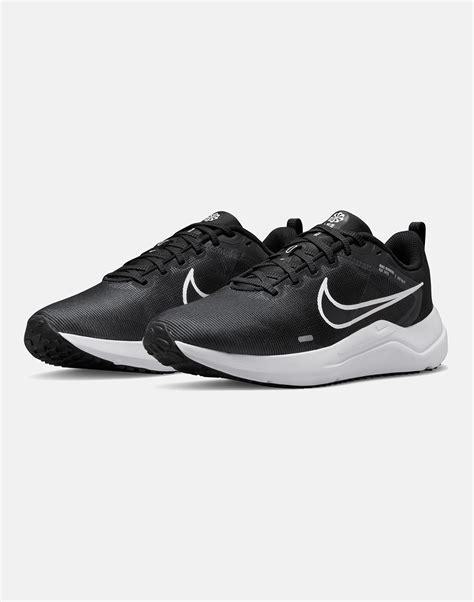
Brand: Nike
Model: Downshifter 12